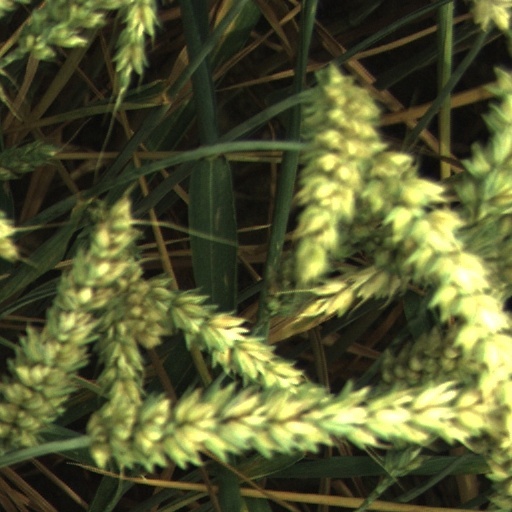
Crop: wheat